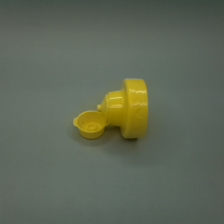
Color: yellow/gold
Cap type: flip-top cap